Kiowa

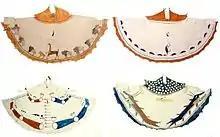
Four Kiowa tipis with designs, 1904. Top L to R, bison herd and pipe-smoking deer; porcupines; bottom, L to R: arms and legs with pipes and lizard; mythical water monsters.

The main form of shelter used by the Kiowa was the tipi or skin lodge. Tipis were made from bison hides shaped and sewn together in a conical shape. Wooden poles called lodge poles from in length are used as support for the lodge. Lodge poles are harvested from red juniper and lodgepole pine. Tipis have at least one entrance flap. Smoke flaps were placed at the top so that smoke could escape from the fire pit within. The floor of the tipi was lined with animal pelts and skins for warmth and comfort. The tipi is designed to be warm inside during the cold winter months and cool inside during the warm summer. Tipis are easily collapsed and can be raised in minutes, making it an optimal structure for nomadic people like the Kiowa and other Plains Indian nations. The poles of the tipi were used to construct a travois during times of travel. Hide paintings often adorn the outside and inside of the tipis, with special meanings attached to certain designs.